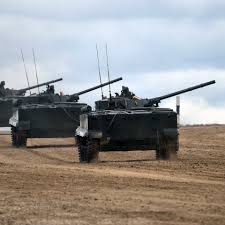
Label: BMD